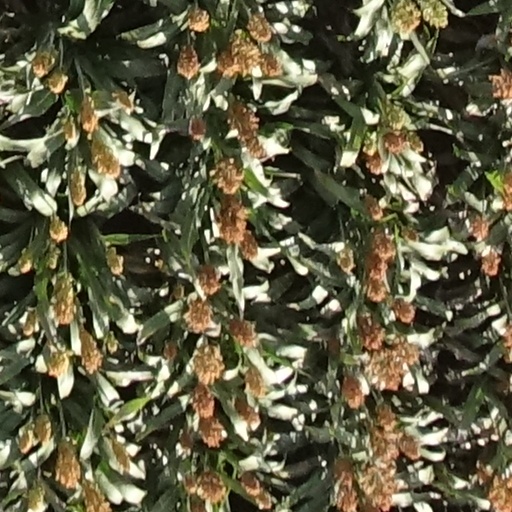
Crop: sorghum